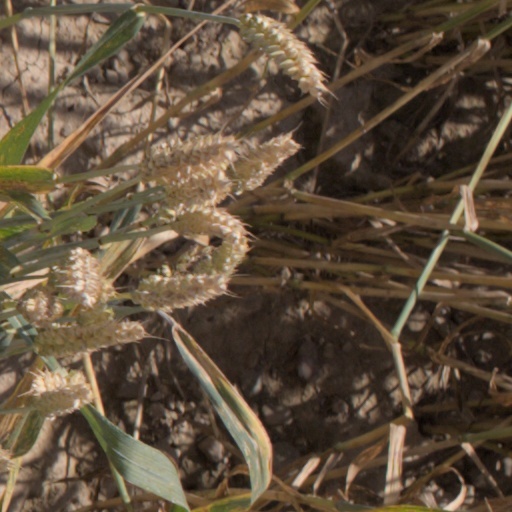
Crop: wheat